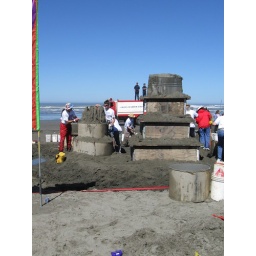
Ocean Shores Sand castle building festival 2008. Happens in Late July